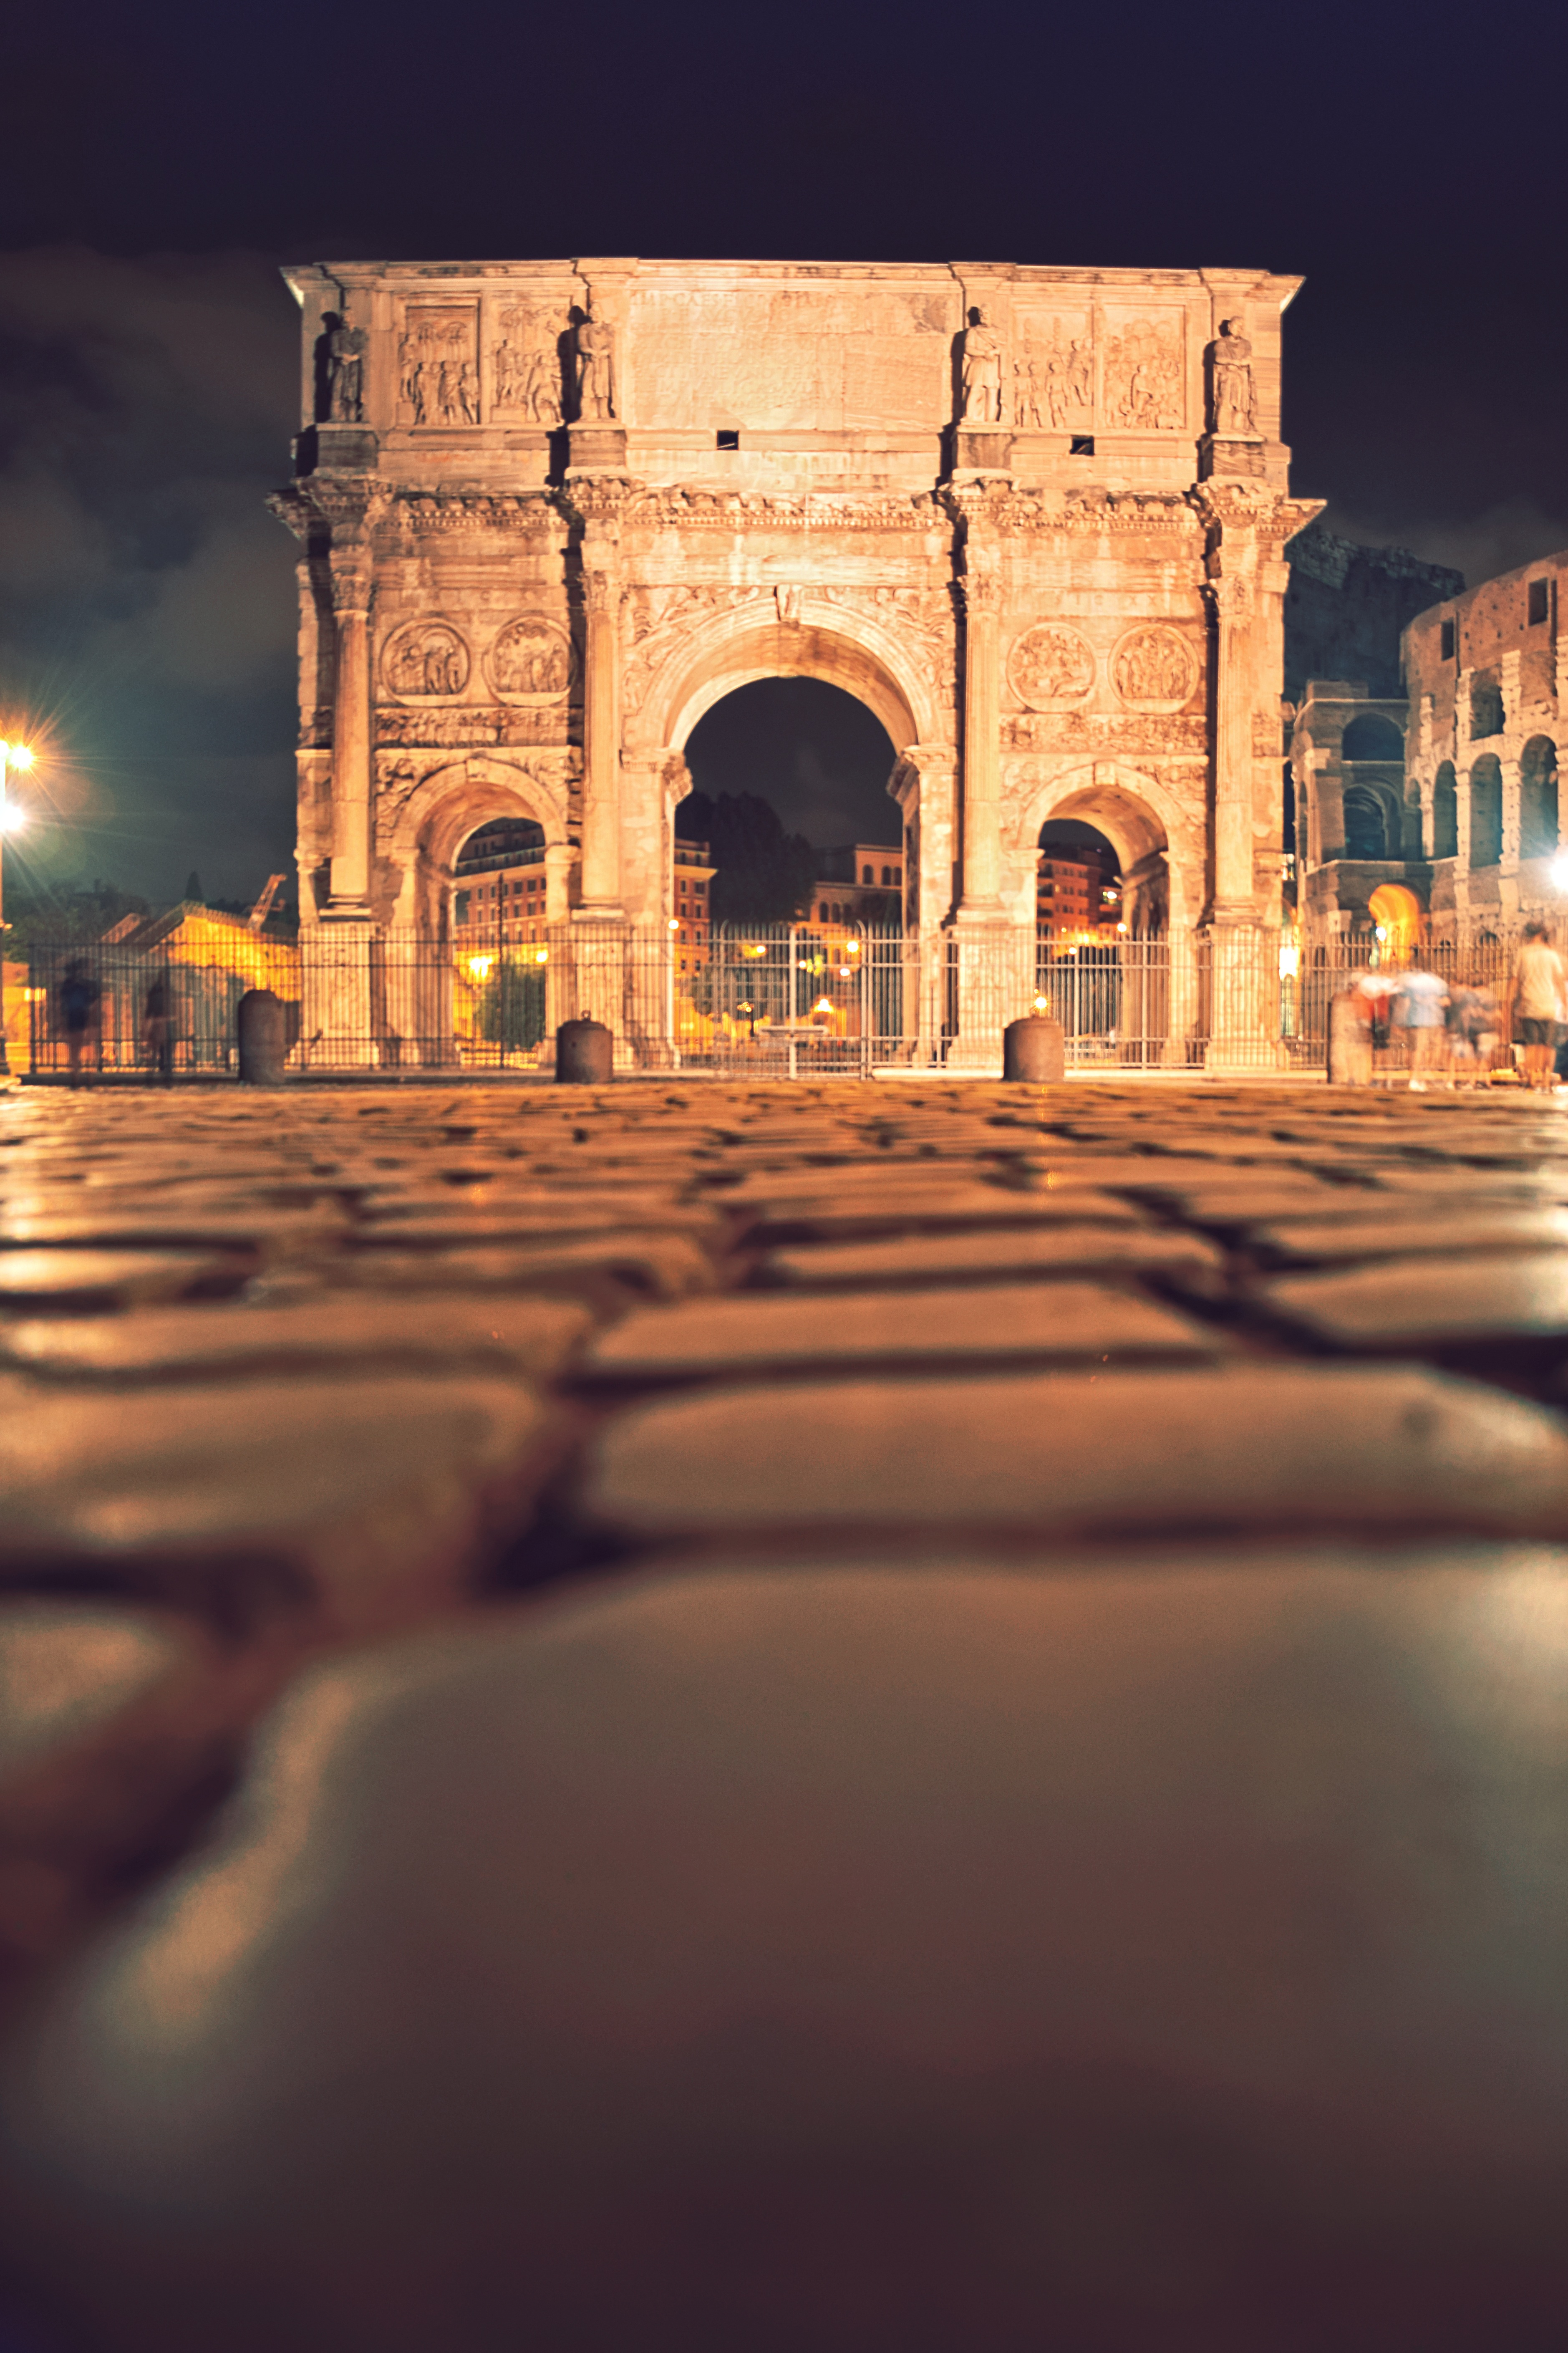
sunset, night, morning, cityscape, dusk, evening, reflection, landmark, rome, temple, triumphal arch, ancient history